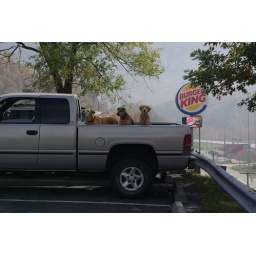
Stay Away! Vicious dogs guarding a truck bed in Southwest Virginia!